Question: Please indicate a possible affordance area of the hold_book that can be used for holding
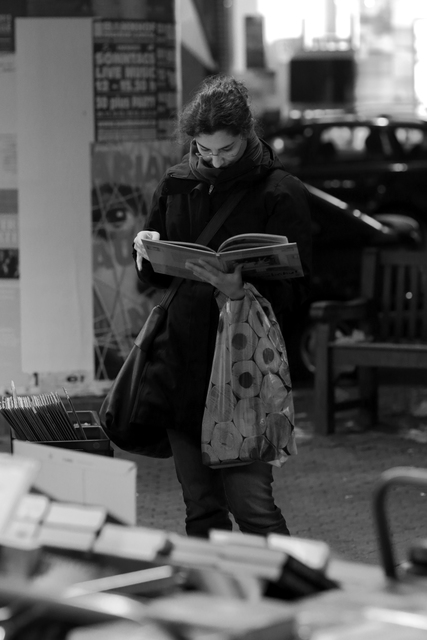
Answer: [131.395, 234.386, 308.237, 287.719]